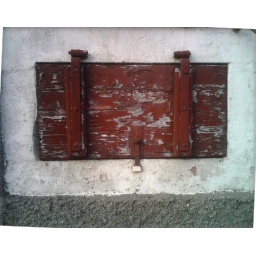
A small vent door on a building in Horbourg- Wihr, France, 8/11/07